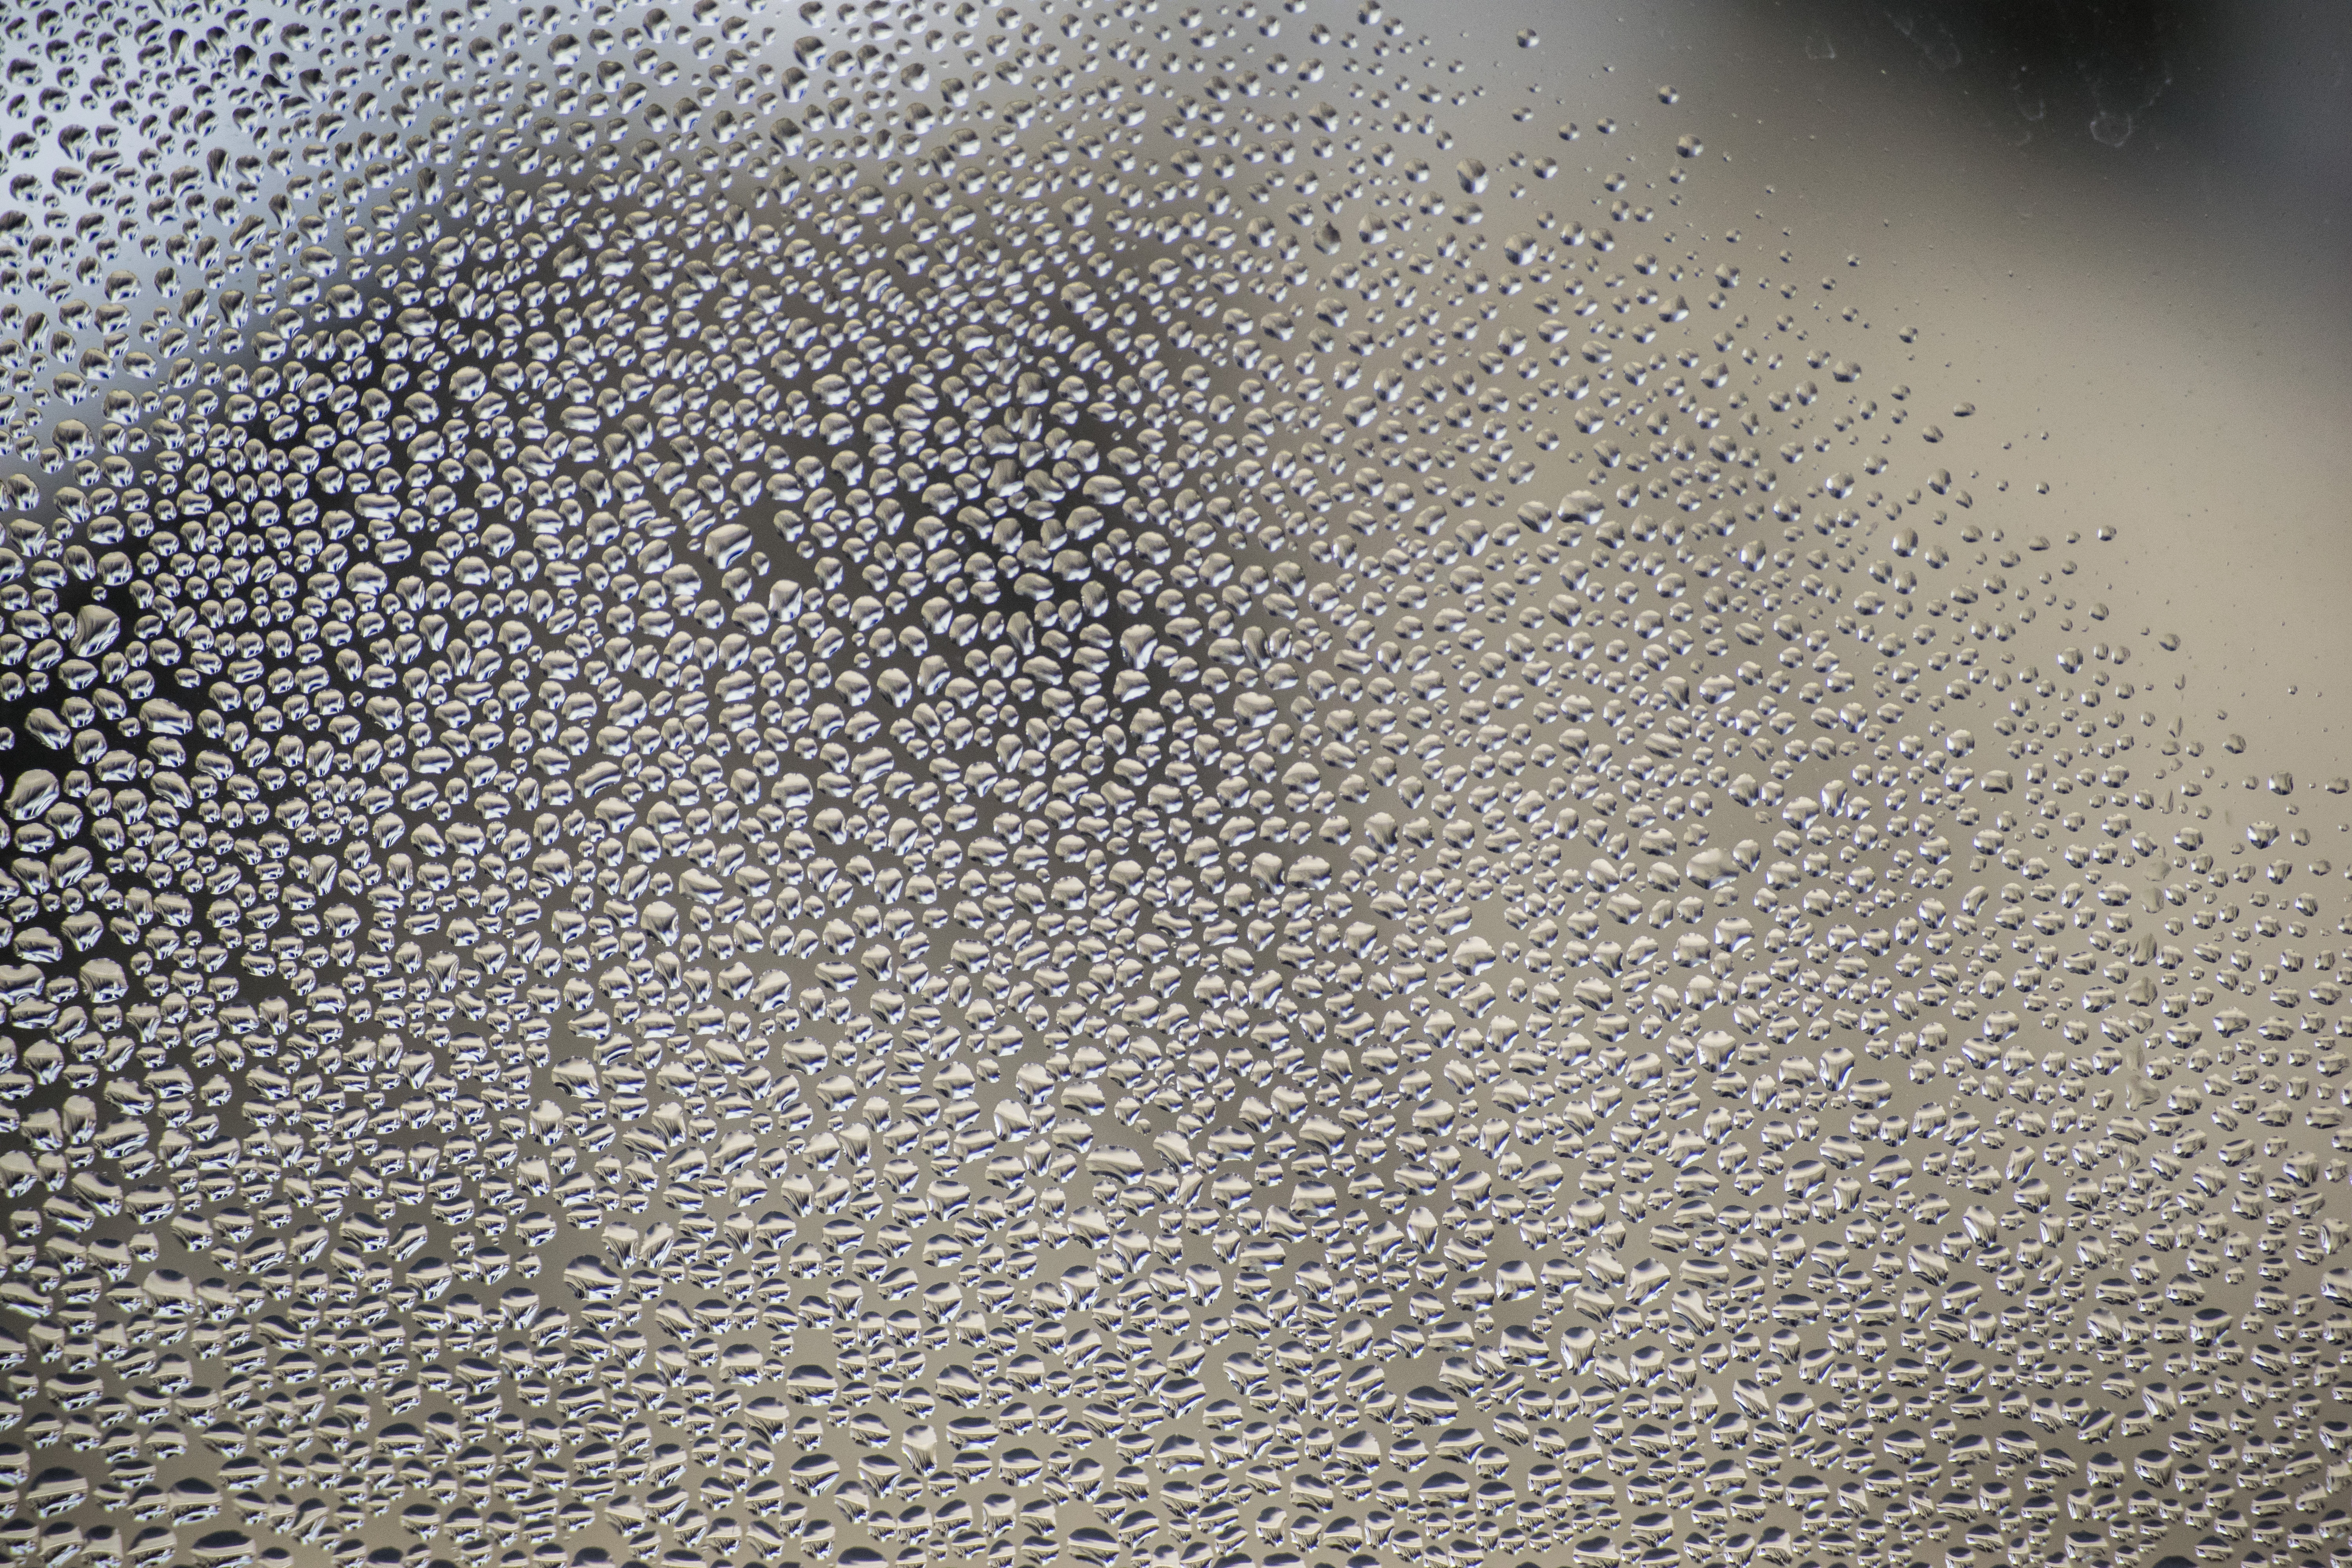
water, sand, house, texture, rain, window, glass, frost, wet, asphalt, line, material, circle, close up, droplets, drops, shape, flooring, road surface